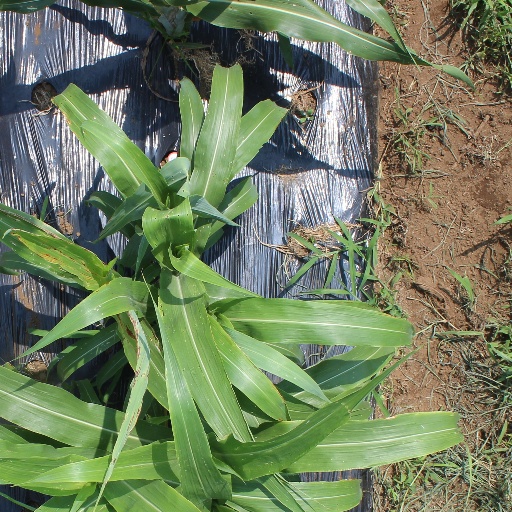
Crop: sorghum